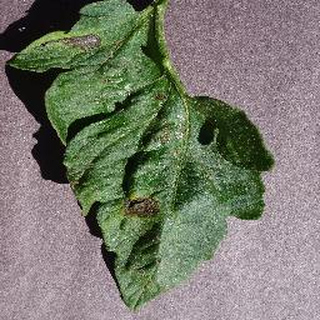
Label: tomato_early_blight